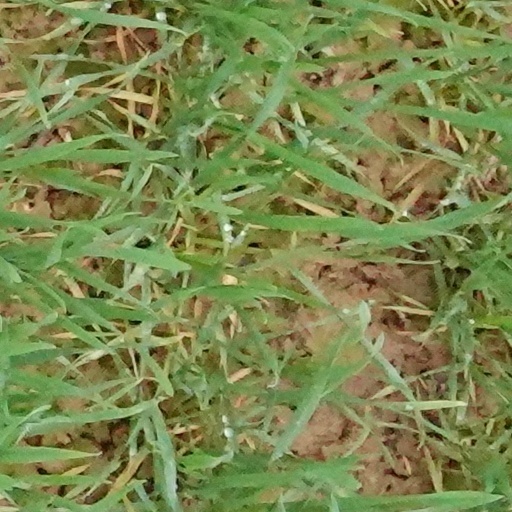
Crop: wheat